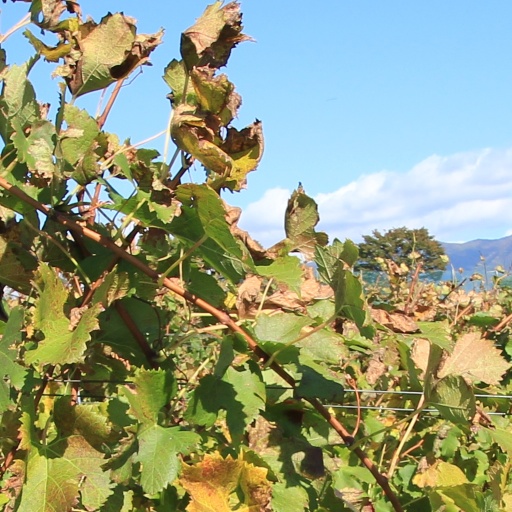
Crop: grape